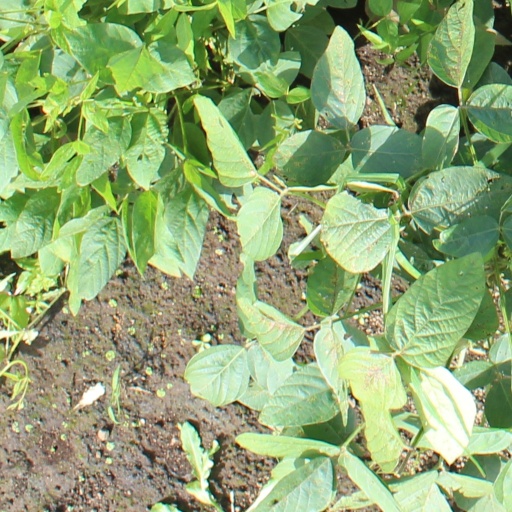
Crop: soybean